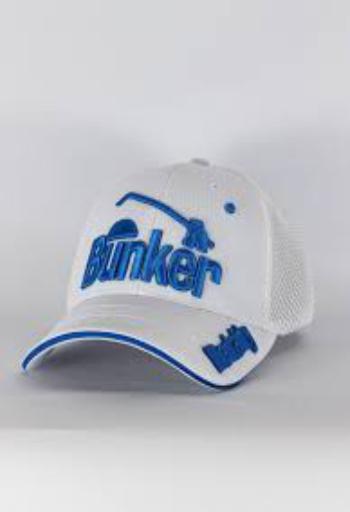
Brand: Bunker
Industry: Clothes